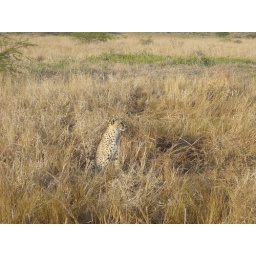
Mother cheetah as first spotted in grass